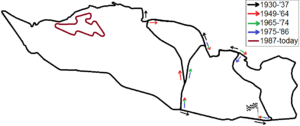
Le Grand Prix automobile de Tchécoslovaquie était un Grand Prix organisé sur le circuit de Masaryk entre 1930 et 1935 puis en 1937 et en 1949.